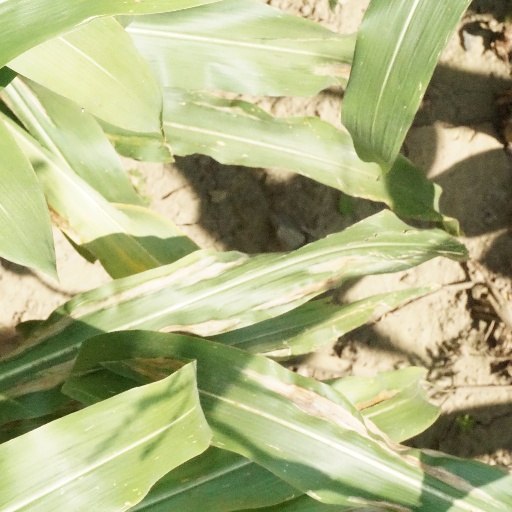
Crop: maize; corn